Antwerp Citadel

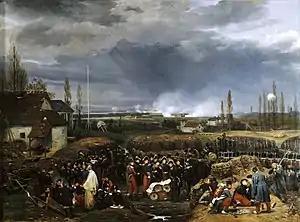
"The Siege of Antwerp" by Horace Vernet depicting the 1832 siege

The citadel was designed by the Italian engineer Francesco Paciotto and built on the orders of the Duke of Alva. Initial construction was completed in 1572. After the Sack of Antwerp (1576) the citizens partially demolished the fortification, but it was reconstructed after the Fall of Antwerp (1585).